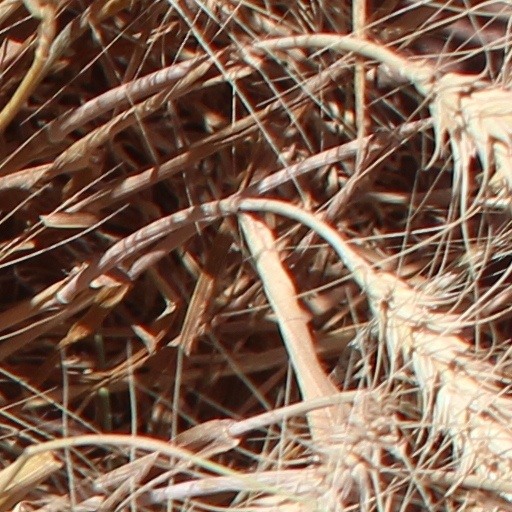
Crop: wheat